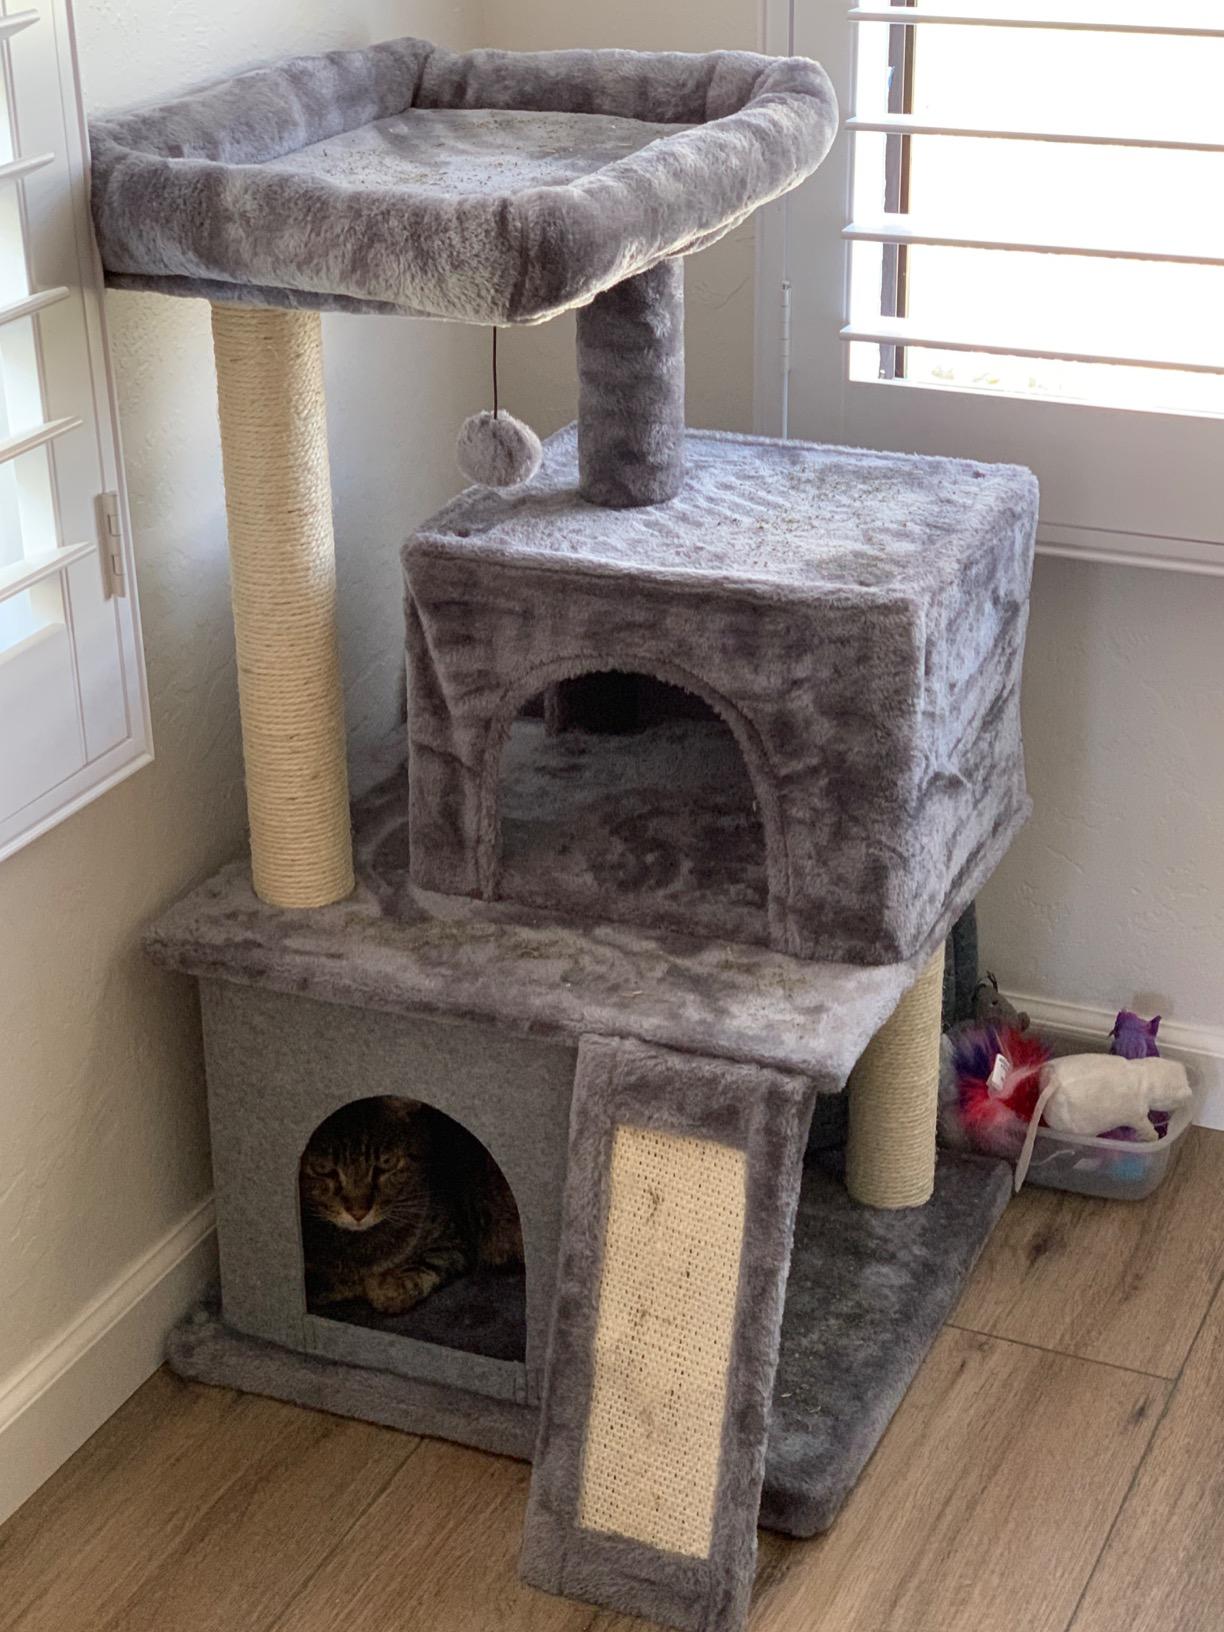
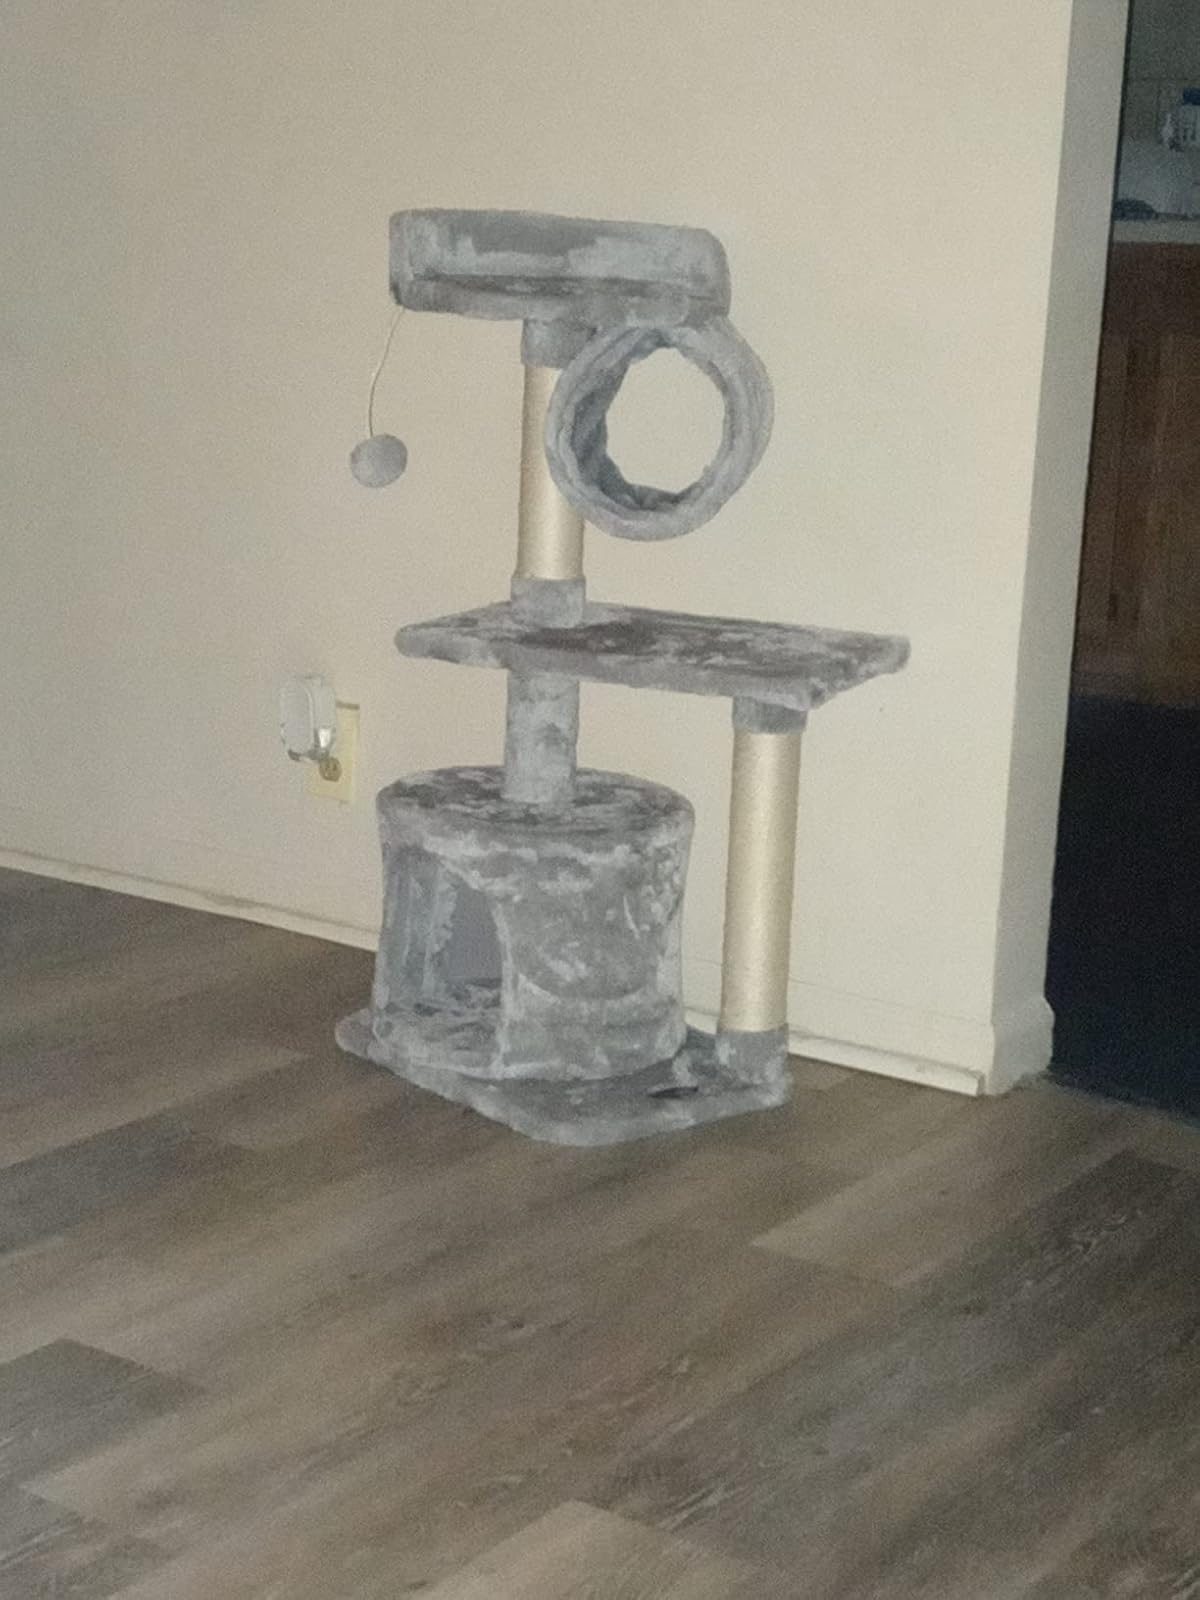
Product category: items_cat tree
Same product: no